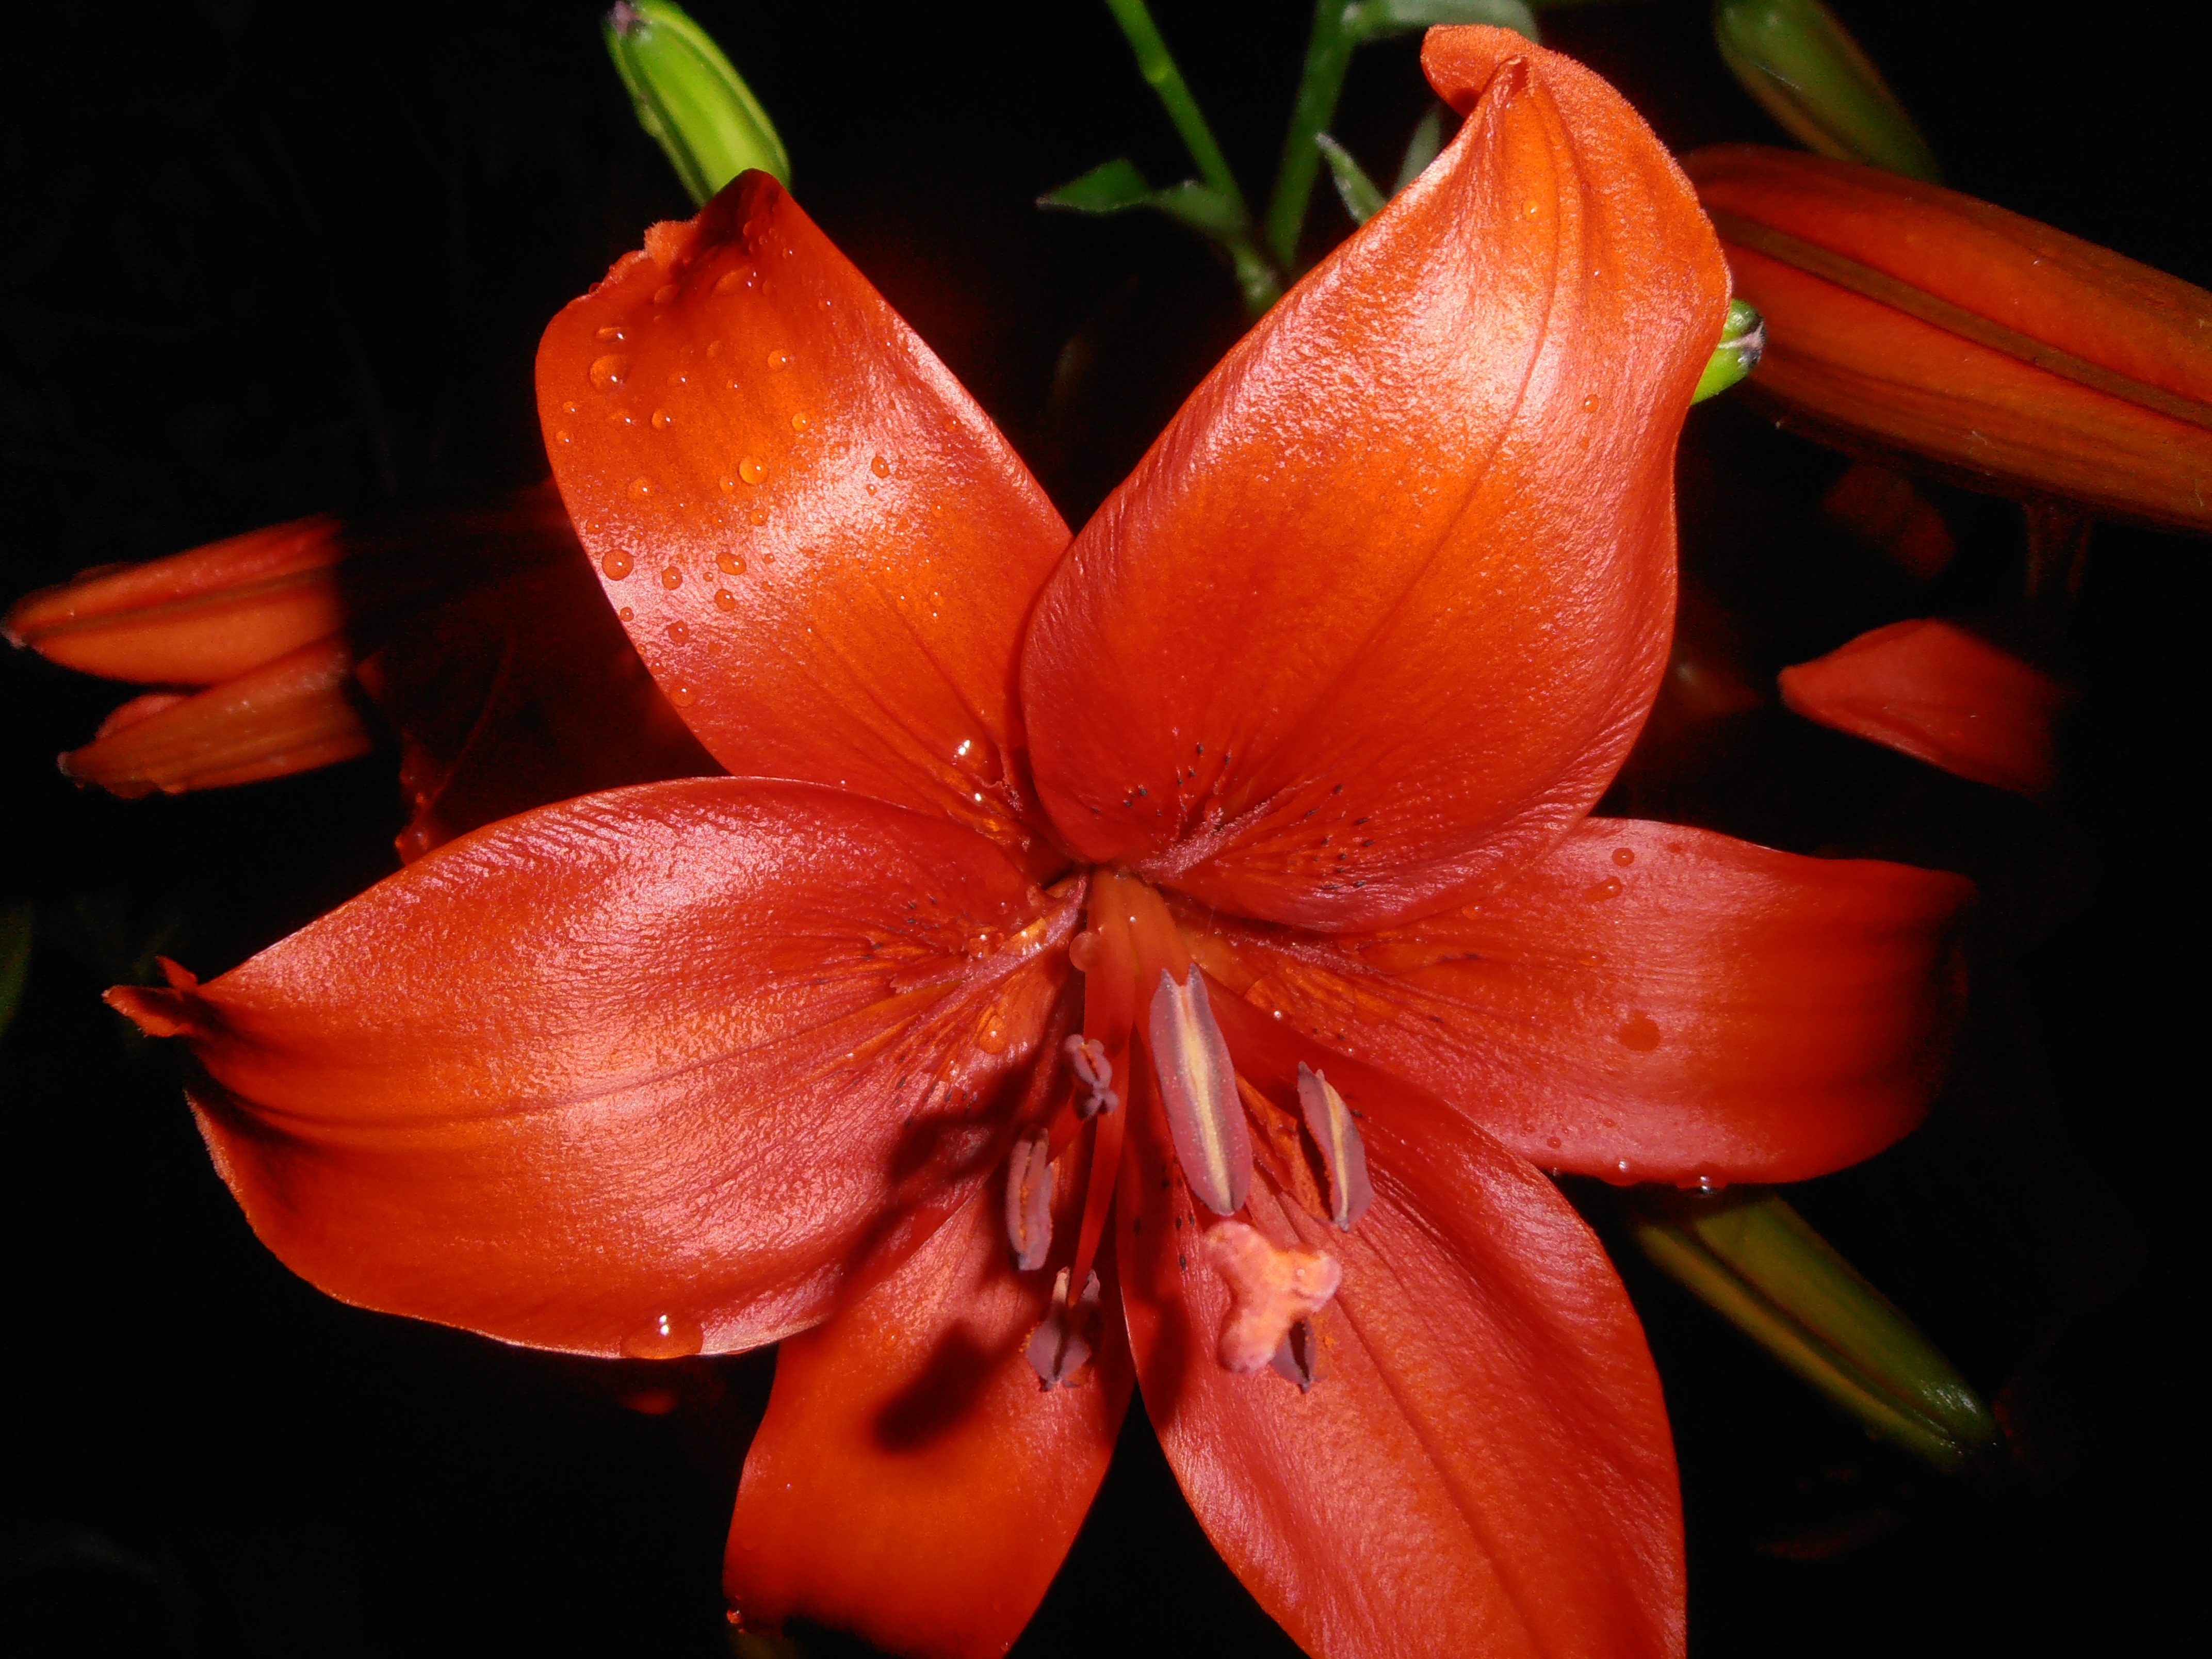
plant, flower, petal, red, botany, flora, flowers, at night, drops, lily, macro photography, flowering plant, hippeastrum, plant stem, land plant, amaryllis belladonna